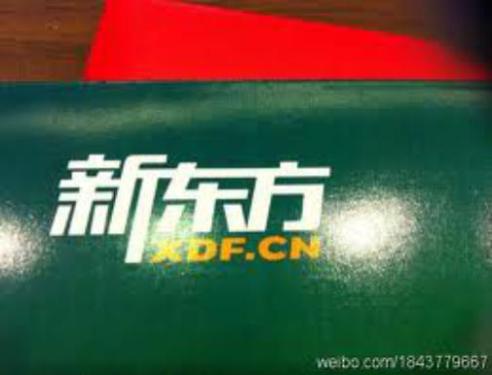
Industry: Others